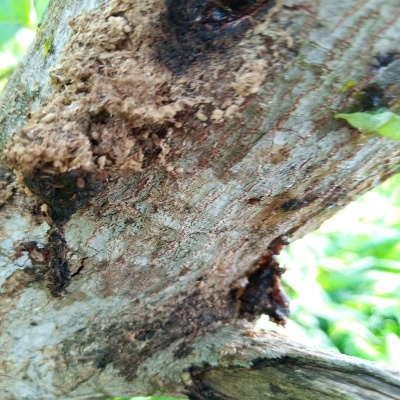
Crop: Cashew
Condition: gumosis